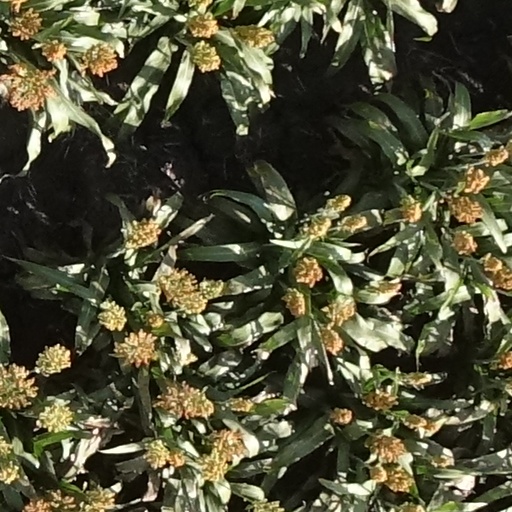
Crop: sorghum